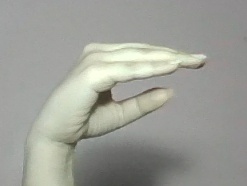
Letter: jeem